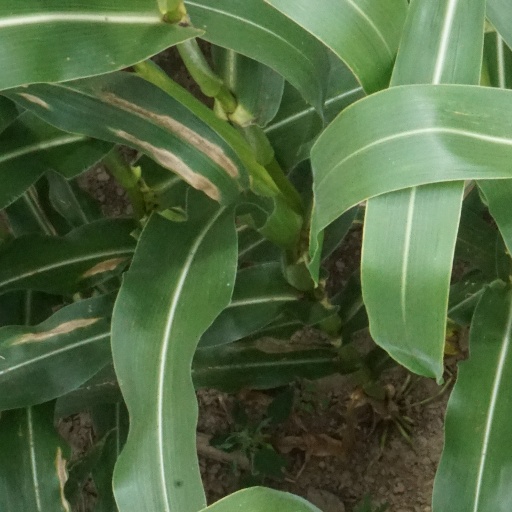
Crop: maize; corn